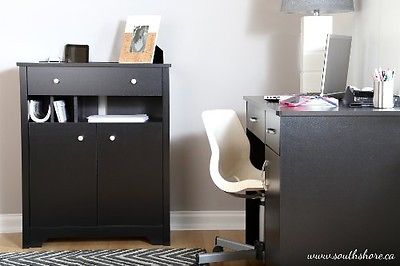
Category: cabinet